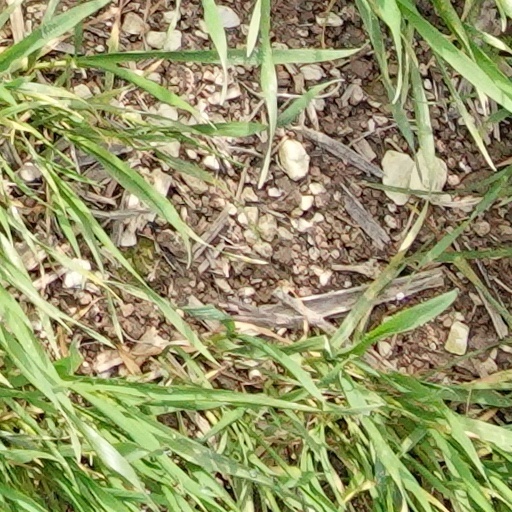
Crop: wheat